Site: saxony
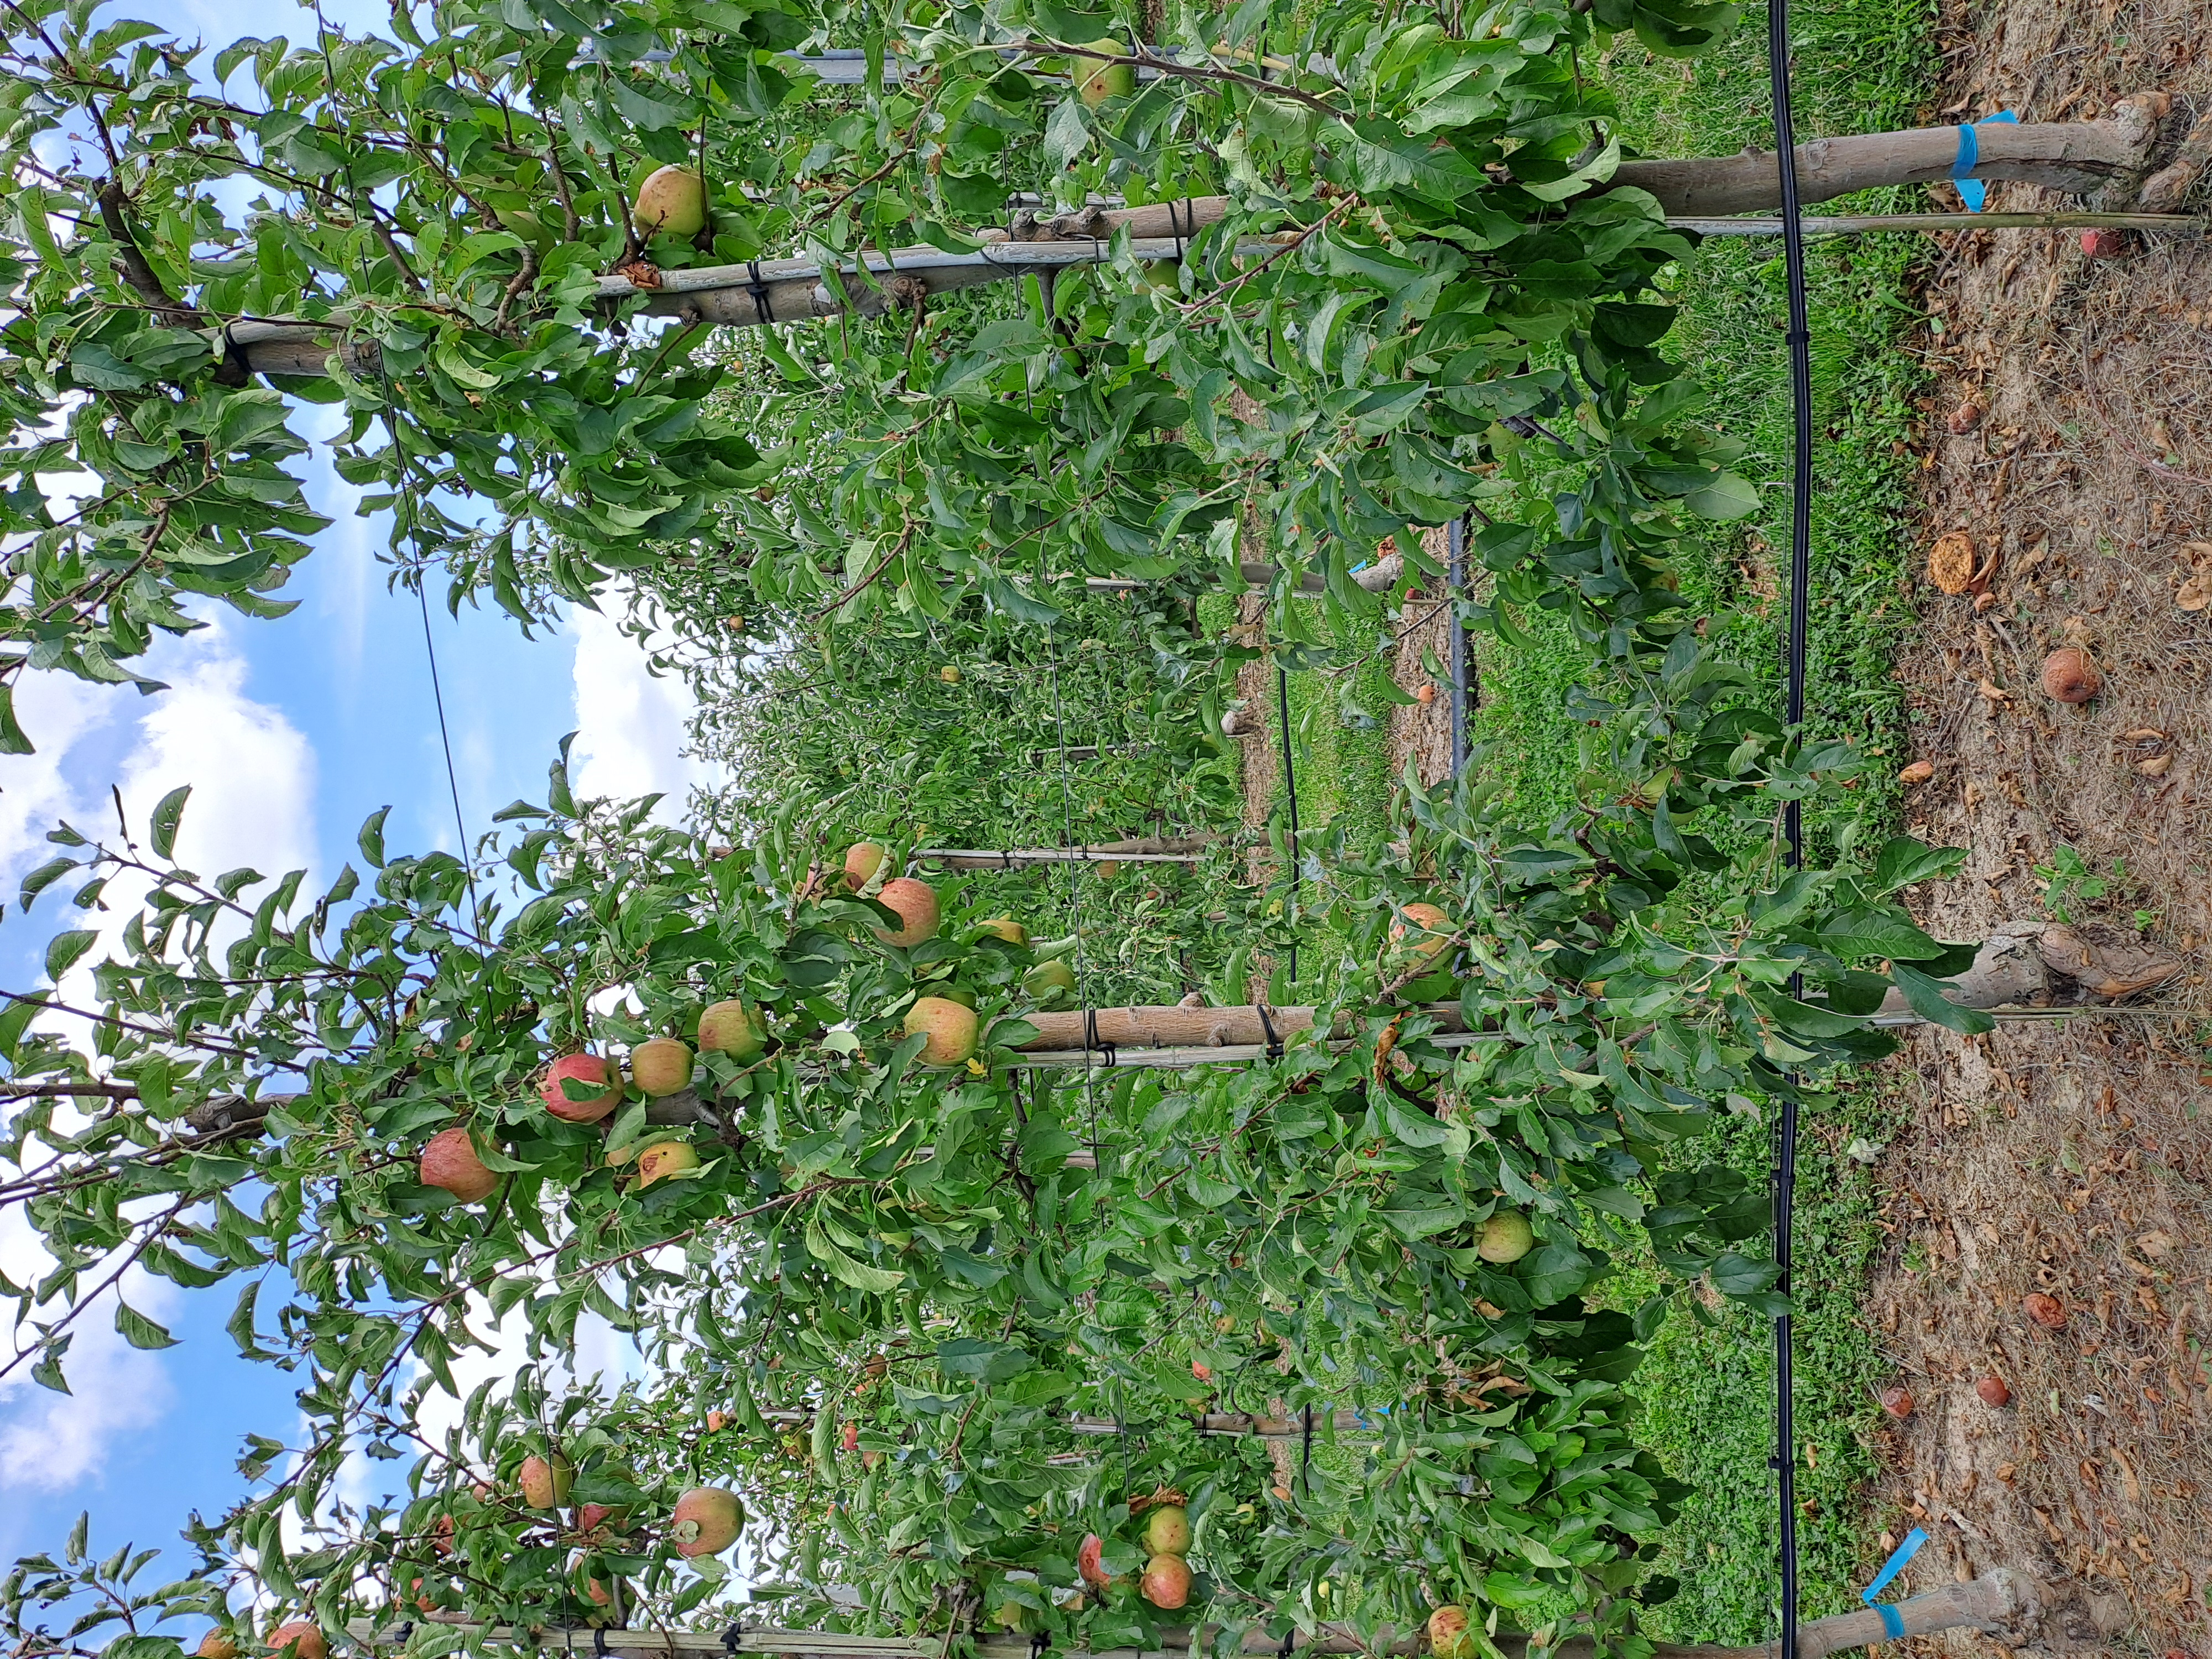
Growth stage (BBCH 85): Maturity of fruit and seed